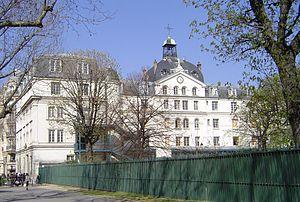
Institution Sainte-Croix
L’Institution Notre-Dame de Sainte-Croix, souvent appelée Sainte-Croix de Neuilly, est un établissement d’enseignement catholique sous contrat d’association avec l’État, situé à Neuilly-sur-Seine dans les Hauts-de-Seine en France.
Neuilly-sur-Seine est une commune française située dans le département des Hauts-de-Seine, en région Île-de-France.
L’avenue du Roule est une voie de la commune de Neuilly-sur-Seine.